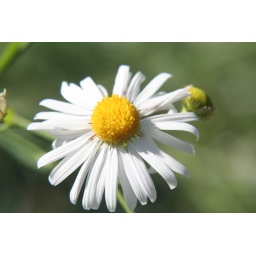
False Aster-Summer flowers and plants in our southern Illinois garden.